Motion blur (media)

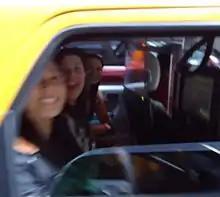
A taxicab starting to drive off blurred the girls' faces in the image.

In televised sports, where conventional cameras expose pictures 25 or 30 times per second, motion blur can be inconvenient because it obscures the exact position of a projectile or athlete in slow motion. For this reason special cameras are often used which eliminate motion blurring by taking rapid exposures on the order of 1 millisecond, and then transmitting them over the course of the next 30 to 40 milliseconds. Although this gives sharper slow motion replays, it can look strange at normal speeds because the eye expects to see motion blurring and is not provided with blurred images.